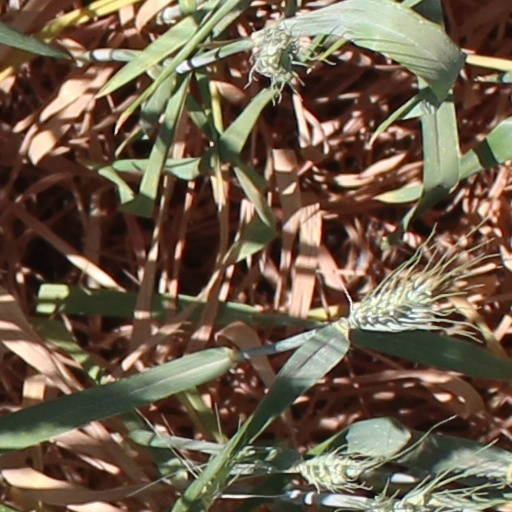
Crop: wheat